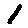
Label: 1